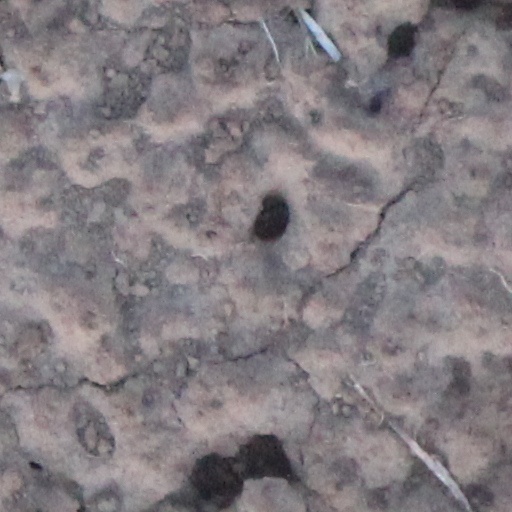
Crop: wheat